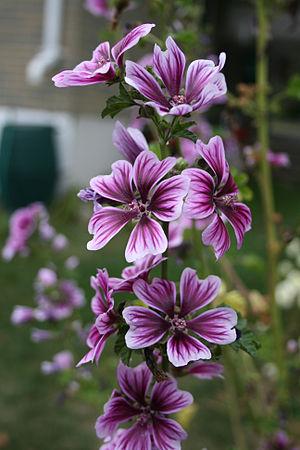
La Grande mauve, appelée aussi Mauve sylvestre ou Mauve des bois, est une plante herbacée bisannuelle médicinale de la famille des Malvacées.